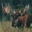
Label: deer